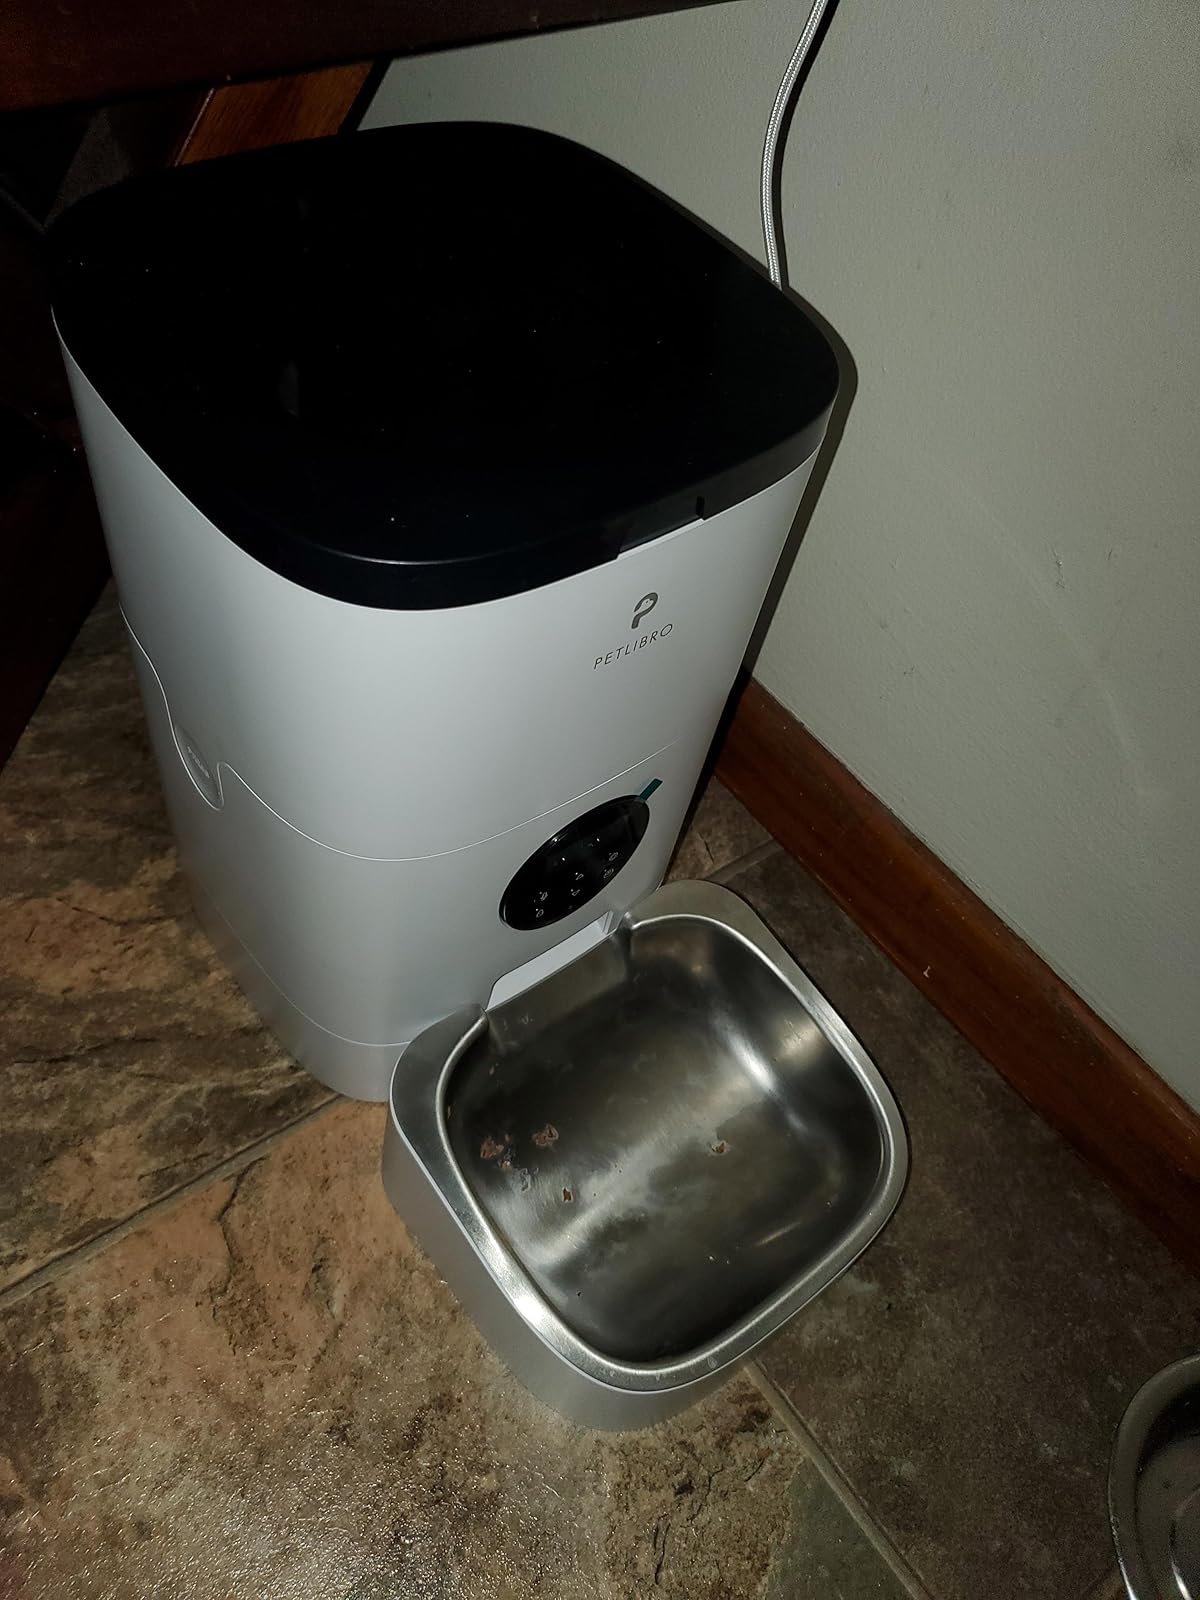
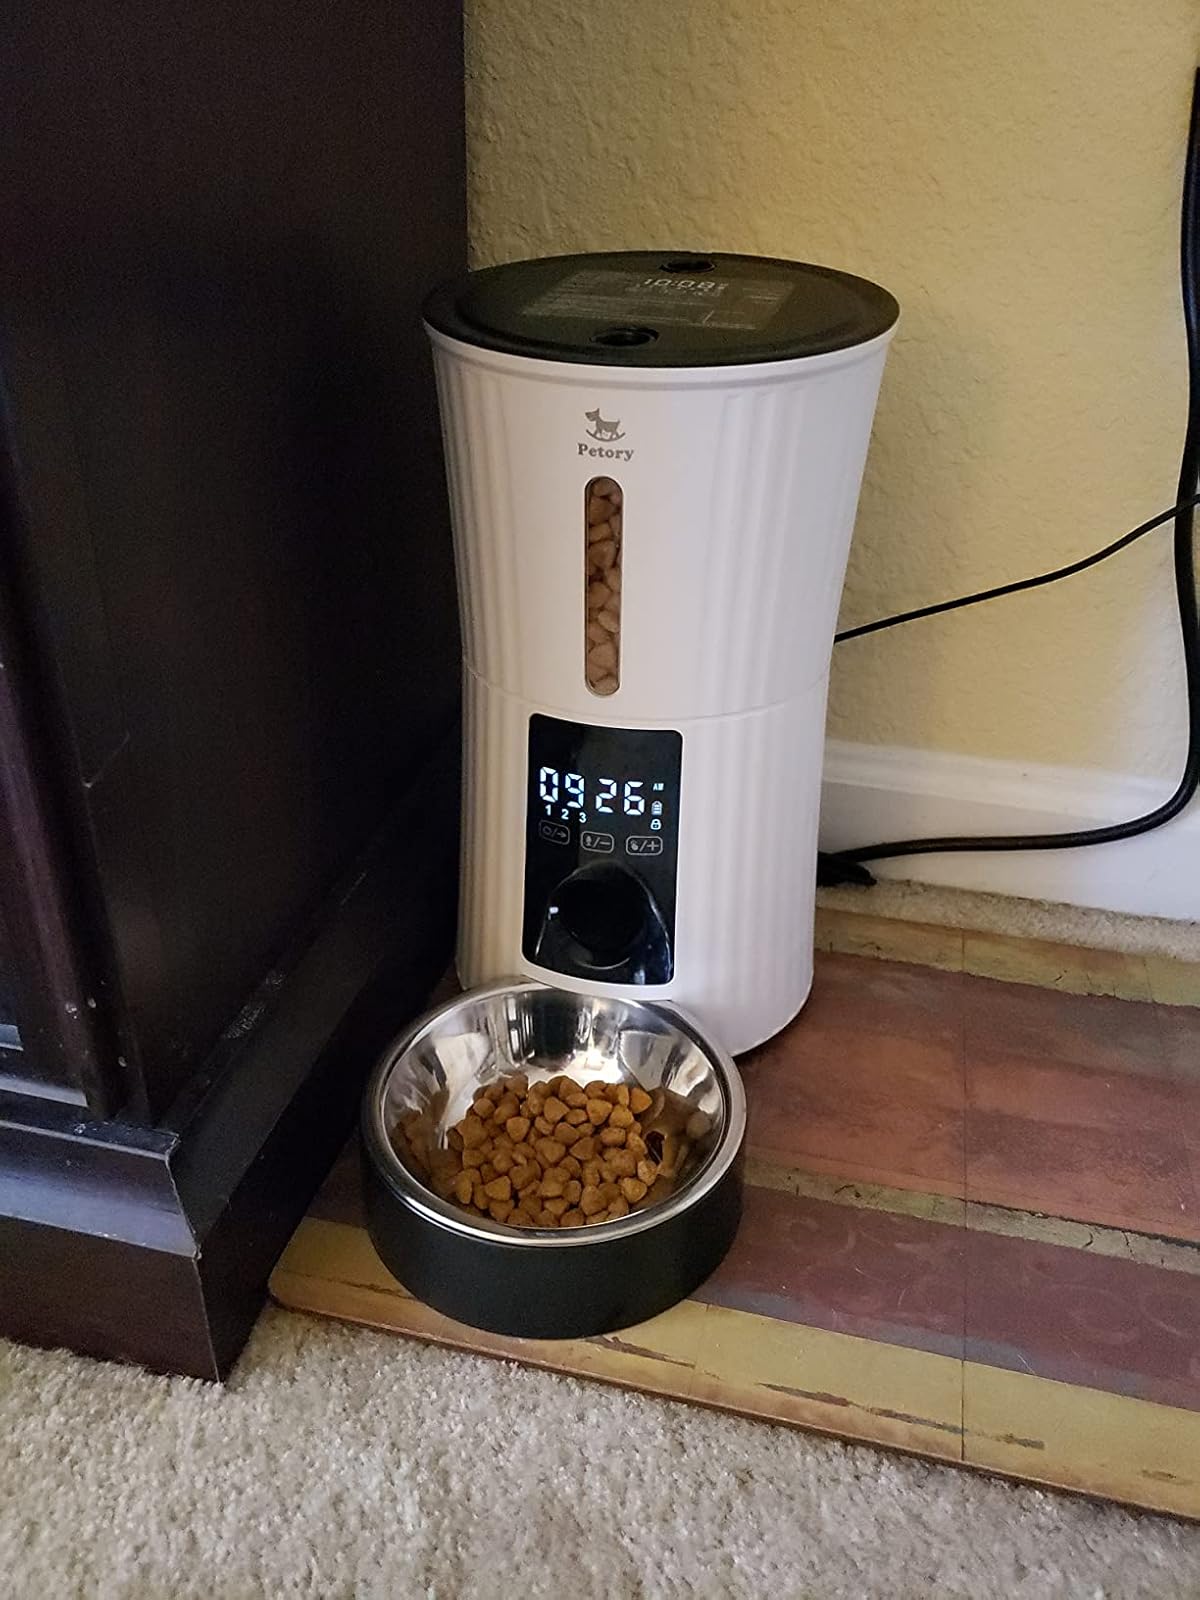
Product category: items_feeder
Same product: no